Mauryan art

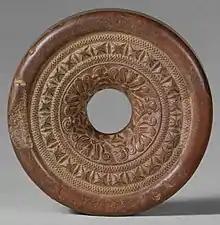
"Ringstone with Four Goddesses and Four Date Palms", Metropolitan Museum of Art (New York)

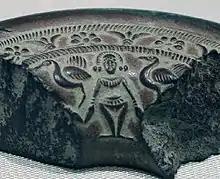
Broken section with "goddess" flanked by birds, probably geese, Metropolitan Museum of Art (New York)

The work of local sculptors illustrates the popular art of the Mauryan period. This consisted of sculpture which probably was not commissioned by the emperor. The patrons of the popular art were the local governors and the more well-to-do subjects. It is represented by figures such as the female figure of Besnagar, the male figure of Parkham and the whisk-bearer from Didarganj (although its age is debated). Technically they are fashioned with less skill than the pillar capitals. They express a considerable earthiness and physical vitality.